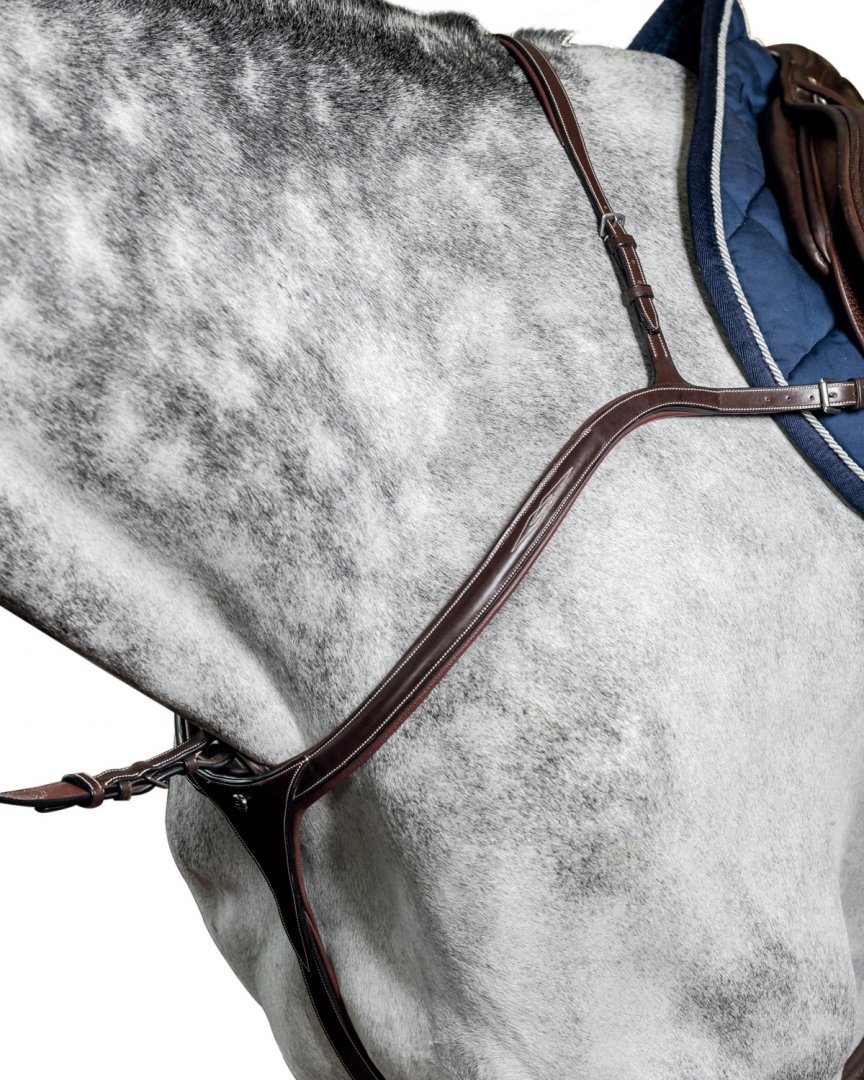
Prestige Anatomic Long Bridge Breastplate
Bridge breastplate with forked martingale featuring snap rings (EVO). Conceived to provide a perfect fit for horses thanks to the elastic inserts. It was designed to be fastened to the saddle girth straps to give more balance and to decrease the pressure on the withers and the shoulders. Traditional adjustable buckles are included. Colour: Black/Tobacco Size: Full/cob
Brand: PRESTIGE ITALIA
Category: Sporting Goods > Outdoor Recreation > Equestrian > Horse Tack > Horse Harnesses